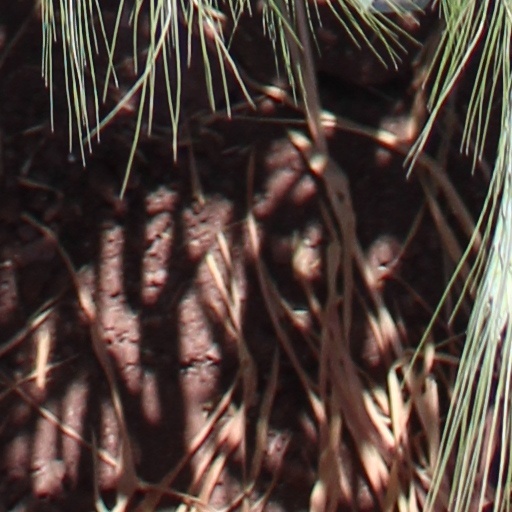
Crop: wheat